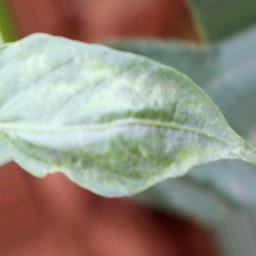
Label: healthy